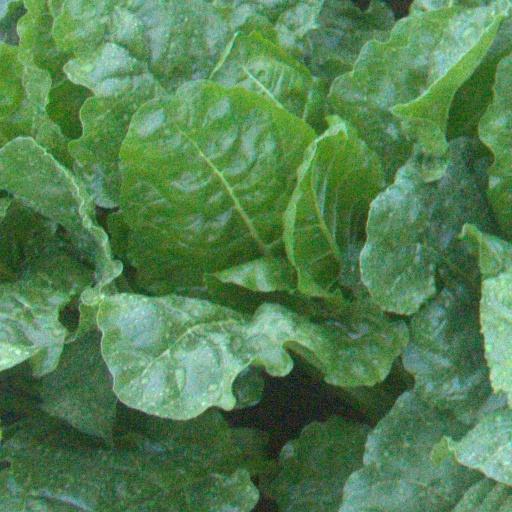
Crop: sugar beet